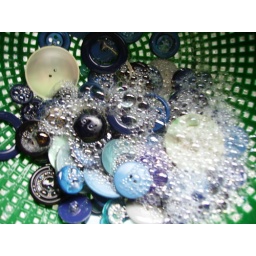
I love how buttons are so sparkly in the water - just like shells and sea glass